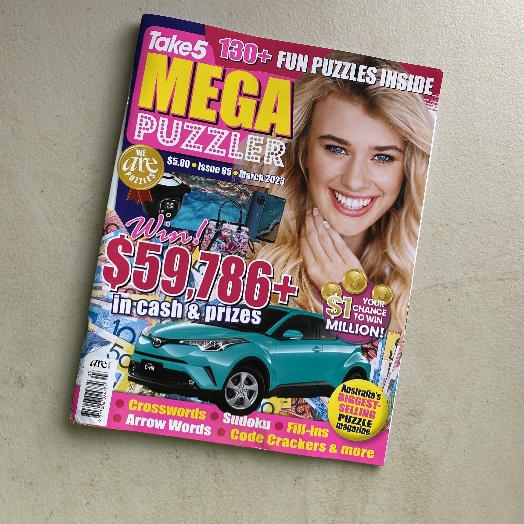
Label: Paper